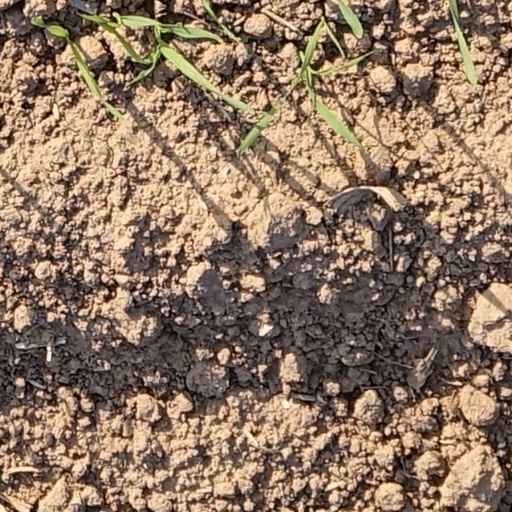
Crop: wheat